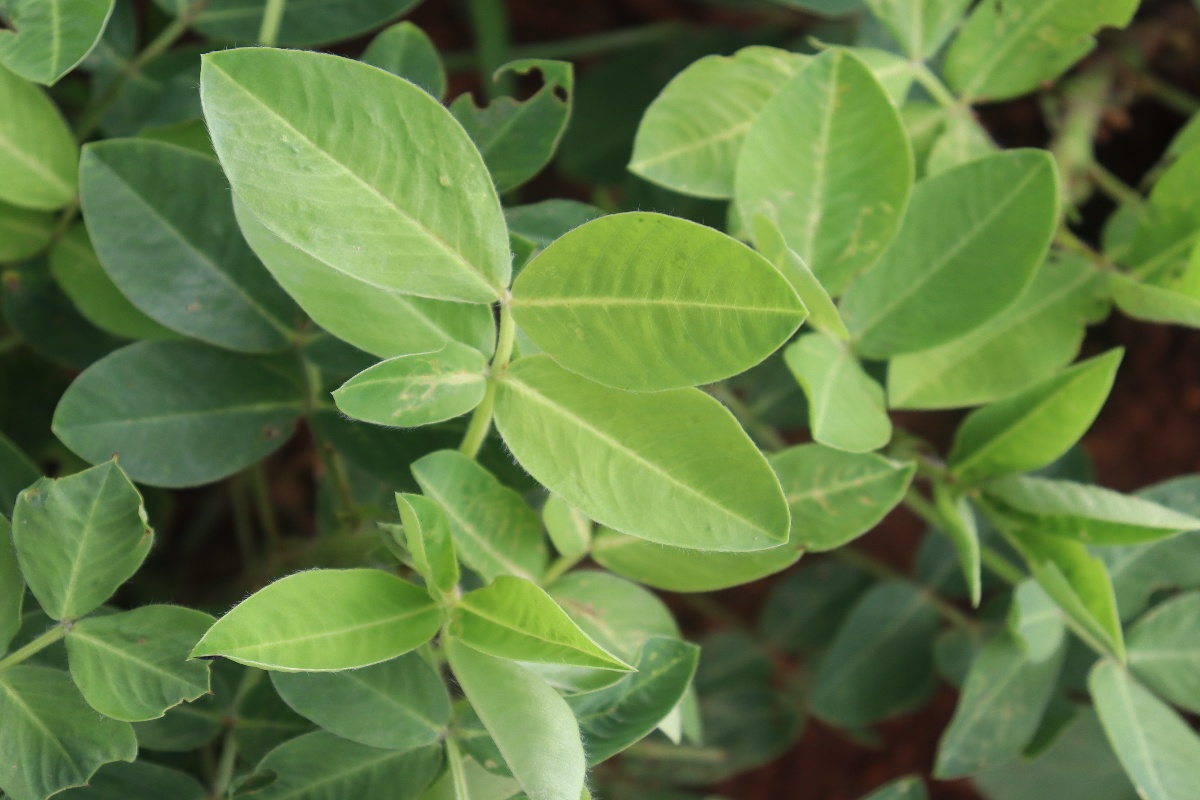
Label: early_leaf_spot